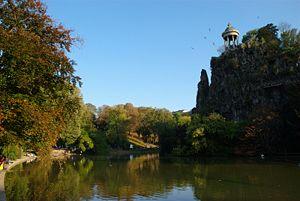
Le parc des Buttes-Chaumont est un jardin public situé dans le nord-est de Paris, en France, dans le 19ᵉ arrondissement de la ville.